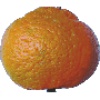
Label: mandarine